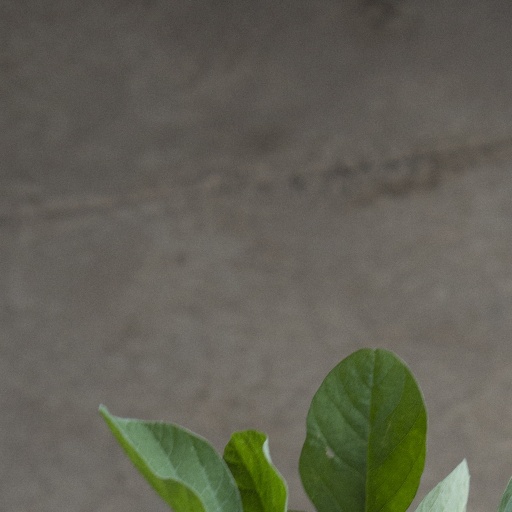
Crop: soybean